Marian Wnuk

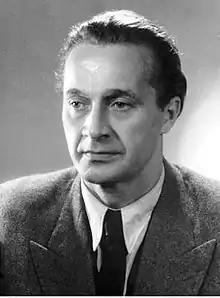
Marian Wnuk in 1939

Marian Wnuk (5 September 1906 – 29 September 1967) was a Polish sculptor. His work was part of the sculpture event in the art competition at the 1936 Summer Olympics.